Aero L-39 Skyfox

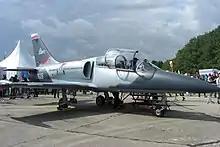
Stage 1 L-39NG (L-39CW), NATO Days 2018

The L-39NG aircraft is being developed and marketed in two stages. The L-39NG upgrade program (Stage 1) involves an installation of FJ44-4M turbofan engine and optionally the Stage 2 avionics to existing L-39 Albatros. The FJ44-4M engine generated almost identical thrust output to the Soviet-era Ivchenko AI-25 engine that powered the original L-39 series, but at a considerably lower fuel consumption as well as possessing more favourable operating characteristics. On 14 September 2015, the maiden flight of the L-39NG technology demonstrator (L-39CW) was performed, the first stage of development was declared to be complete that same month. On 20 November 2017, Aero Vodochody announced they have completed the development of the L-39CW. On 14 March 2018, the company announced that the L-39CW had received type certification, signifying its airworthiness and readiness for serial manufacture.